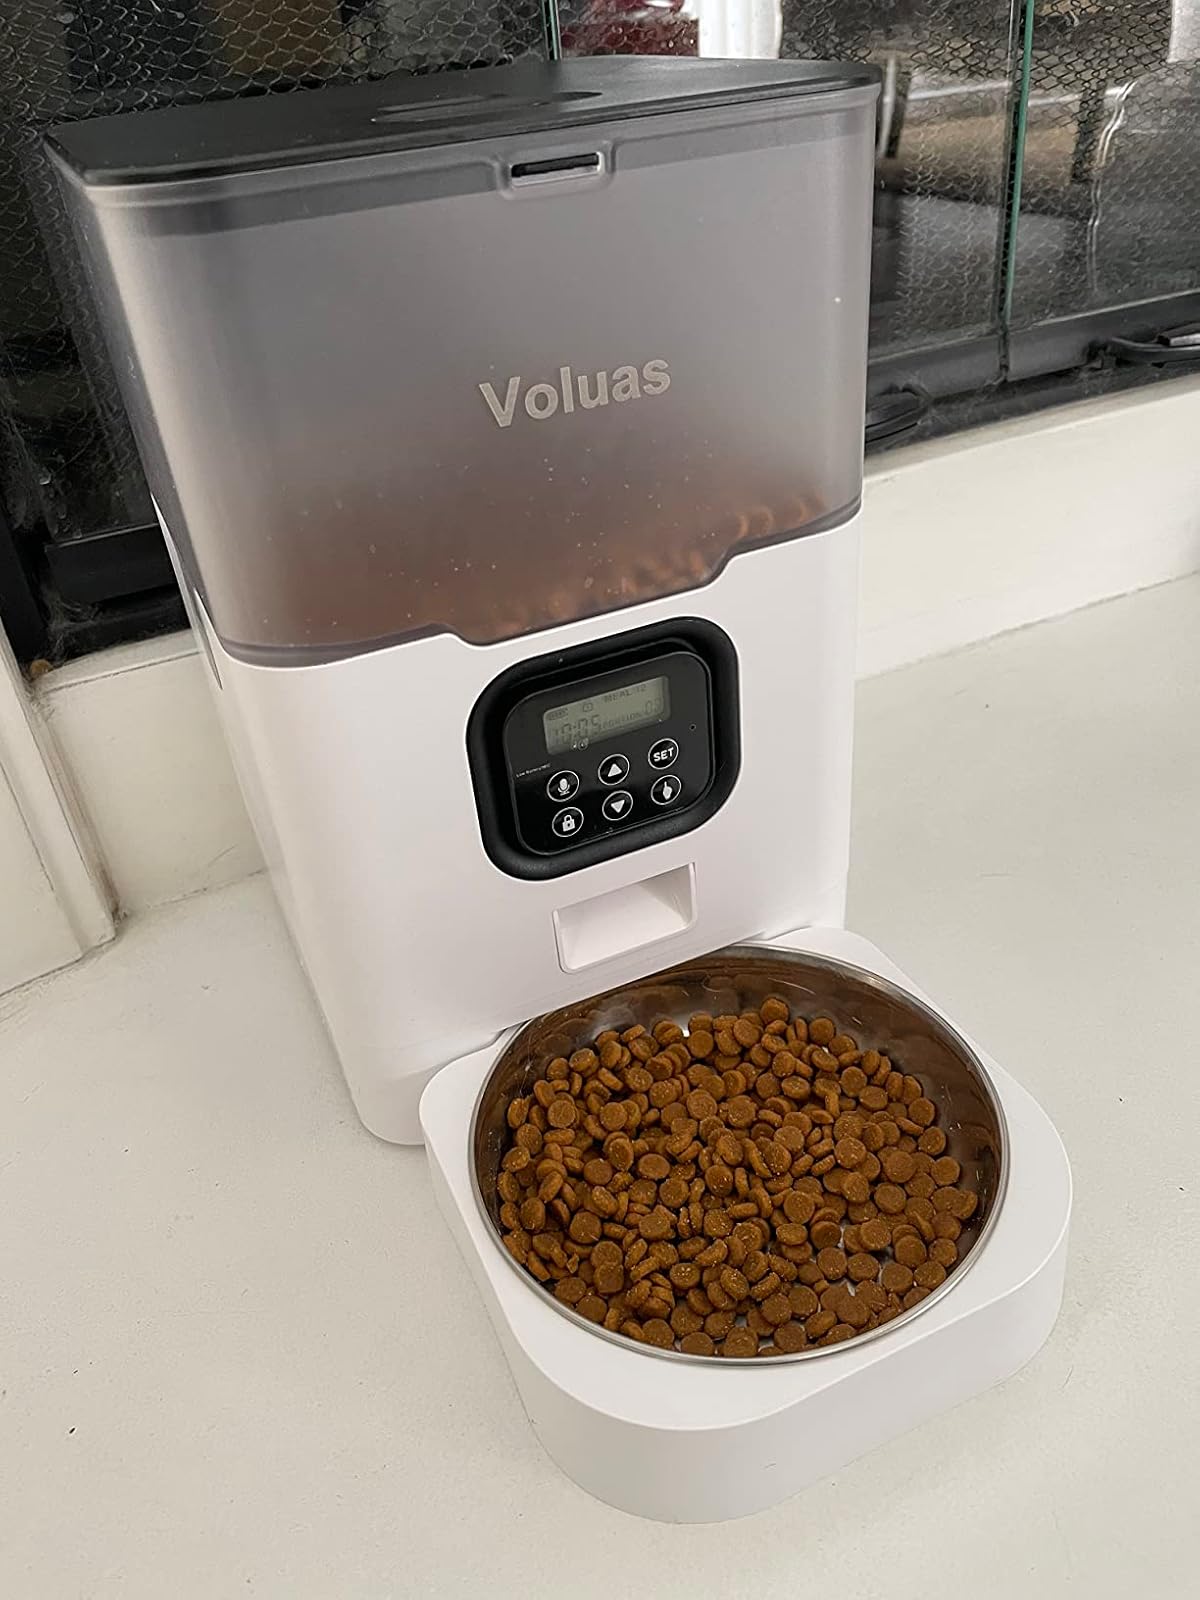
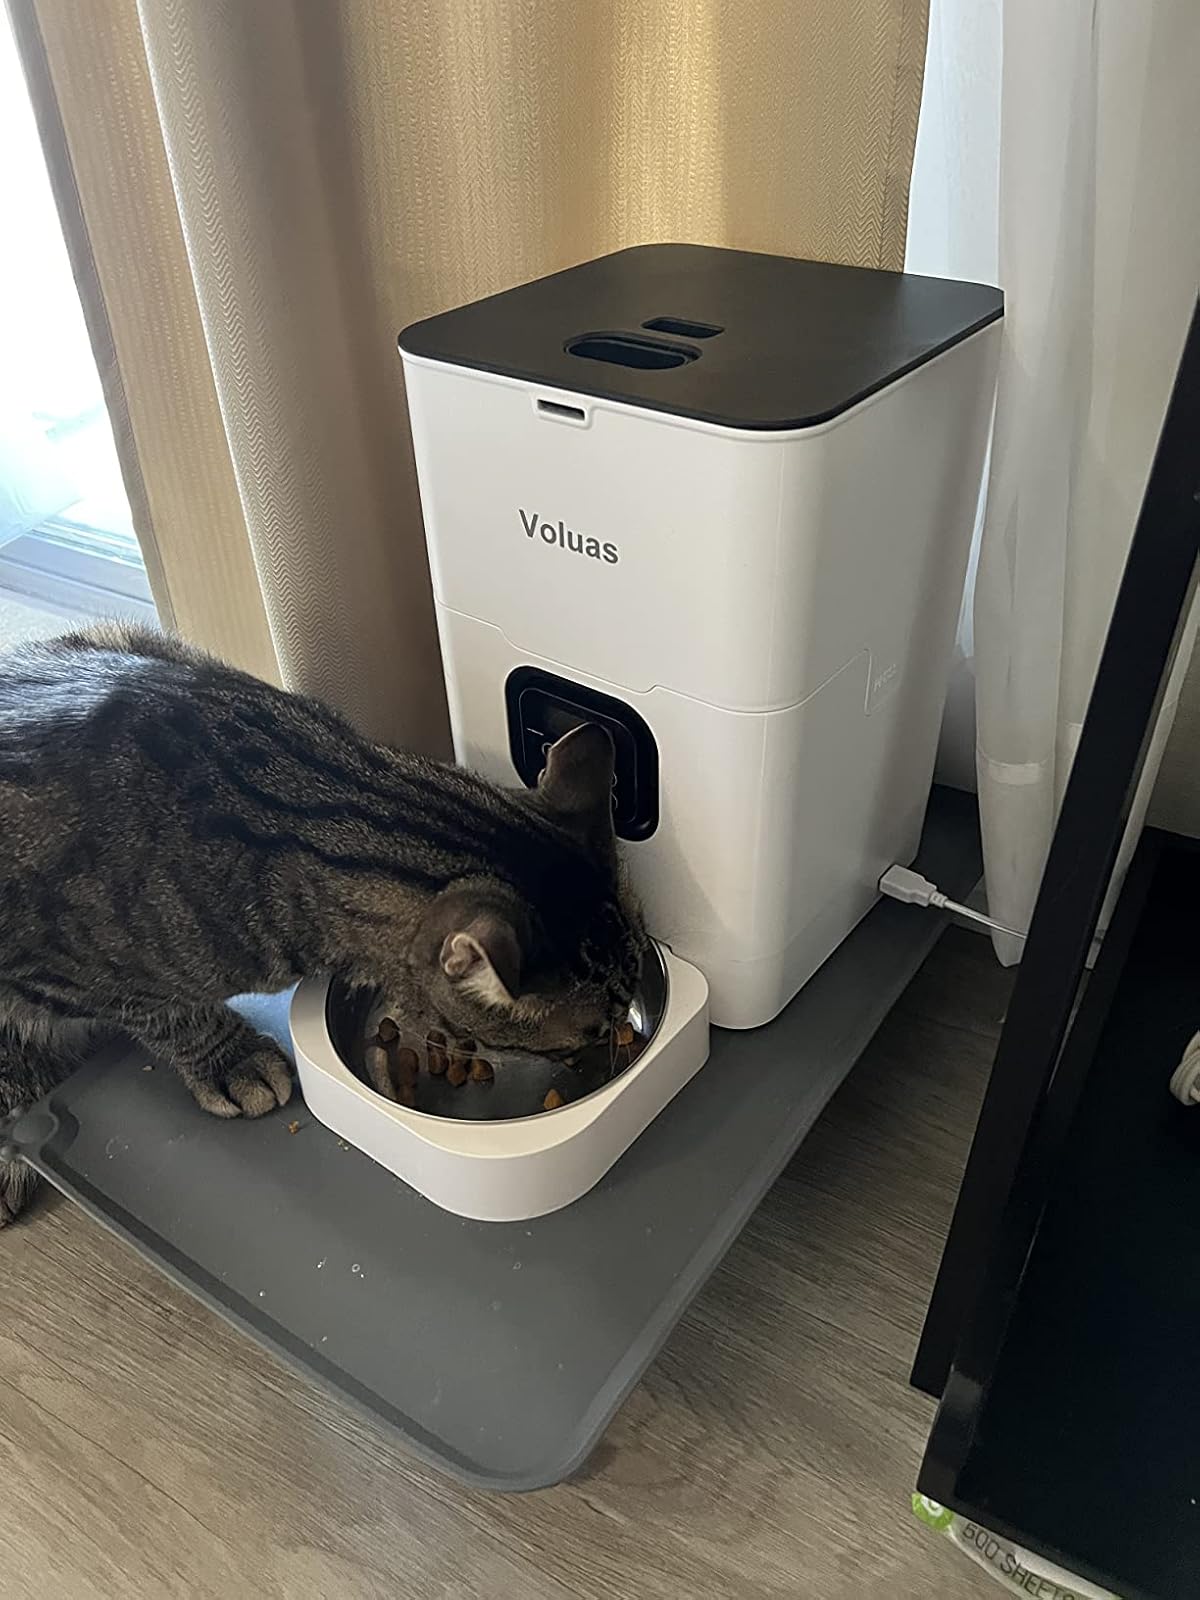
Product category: items_feeder
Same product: no